Ecological Society of America

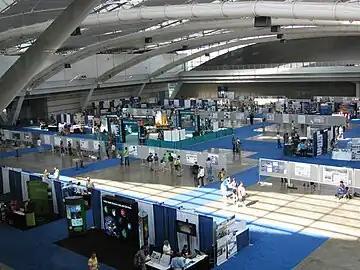

The first discussions on the formation of the society took place in 1914 in the lobby of the Hotel Walton in Philadelphia, Pennsylvania, at a meeting of animal and plant ecologists organized by Henry Chandler Cowles. On December 28, 1915, in Columbus, Ohio, at the meeting of the American Association for the Advancement of Science, a group of about 50 people voted to form the Ecological Society of America, adopted a constitution, and set the next meeting. Dr. Victor E. Shelford of the University of Illinois served as the first president.